United Russia

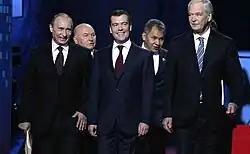
Before the 11th Party Congress United Russia, 2009. President Dmitry Medvedev, prime minister and United Russia chairman Vladimir Putin, Russian State Duma chairman and chairman of the party's supreme council Boris Gryzlov (right). Background - (left to right): the co-chairs of the party's supreme council - then-mayor of Moscow, Yuri Luzhkov, and the head of the Ministry of Emergency Situations, Sergei Shoigu.

The officially registered charter of the United Russia party was available on the website of the Ministry of Justice of the Russian Federation. In 2010, the Ministry of Justice website also contained the United Russia program dated 1 December 2001. There is currently no mention of the United Russia program on the website of the Ministry of Justice. The current charter dates from 26 May 2012 and has undergone several changes compared to the 2001 charter.